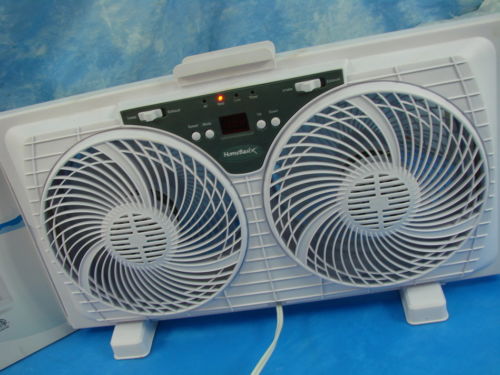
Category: fan